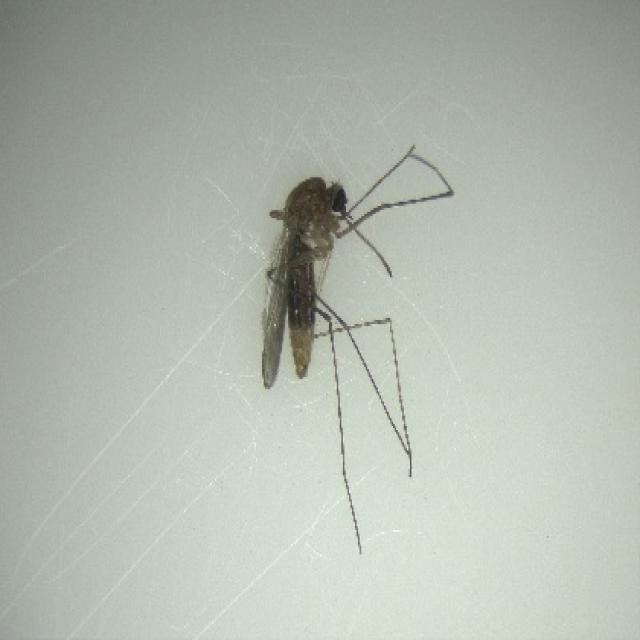
Species: culex_pipiens